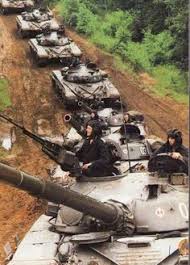
Label: T-72